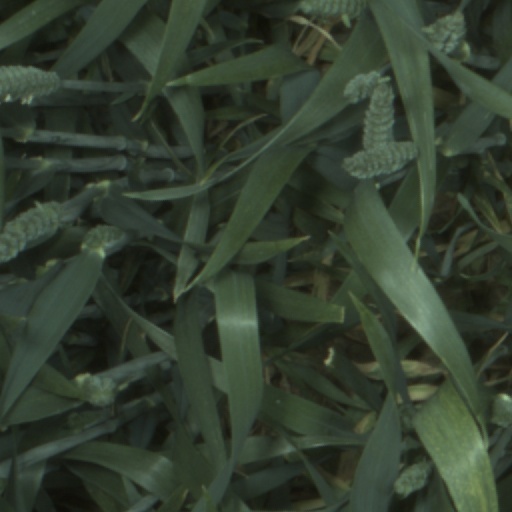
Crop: wheat